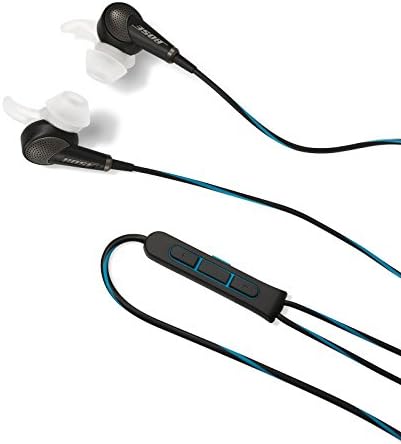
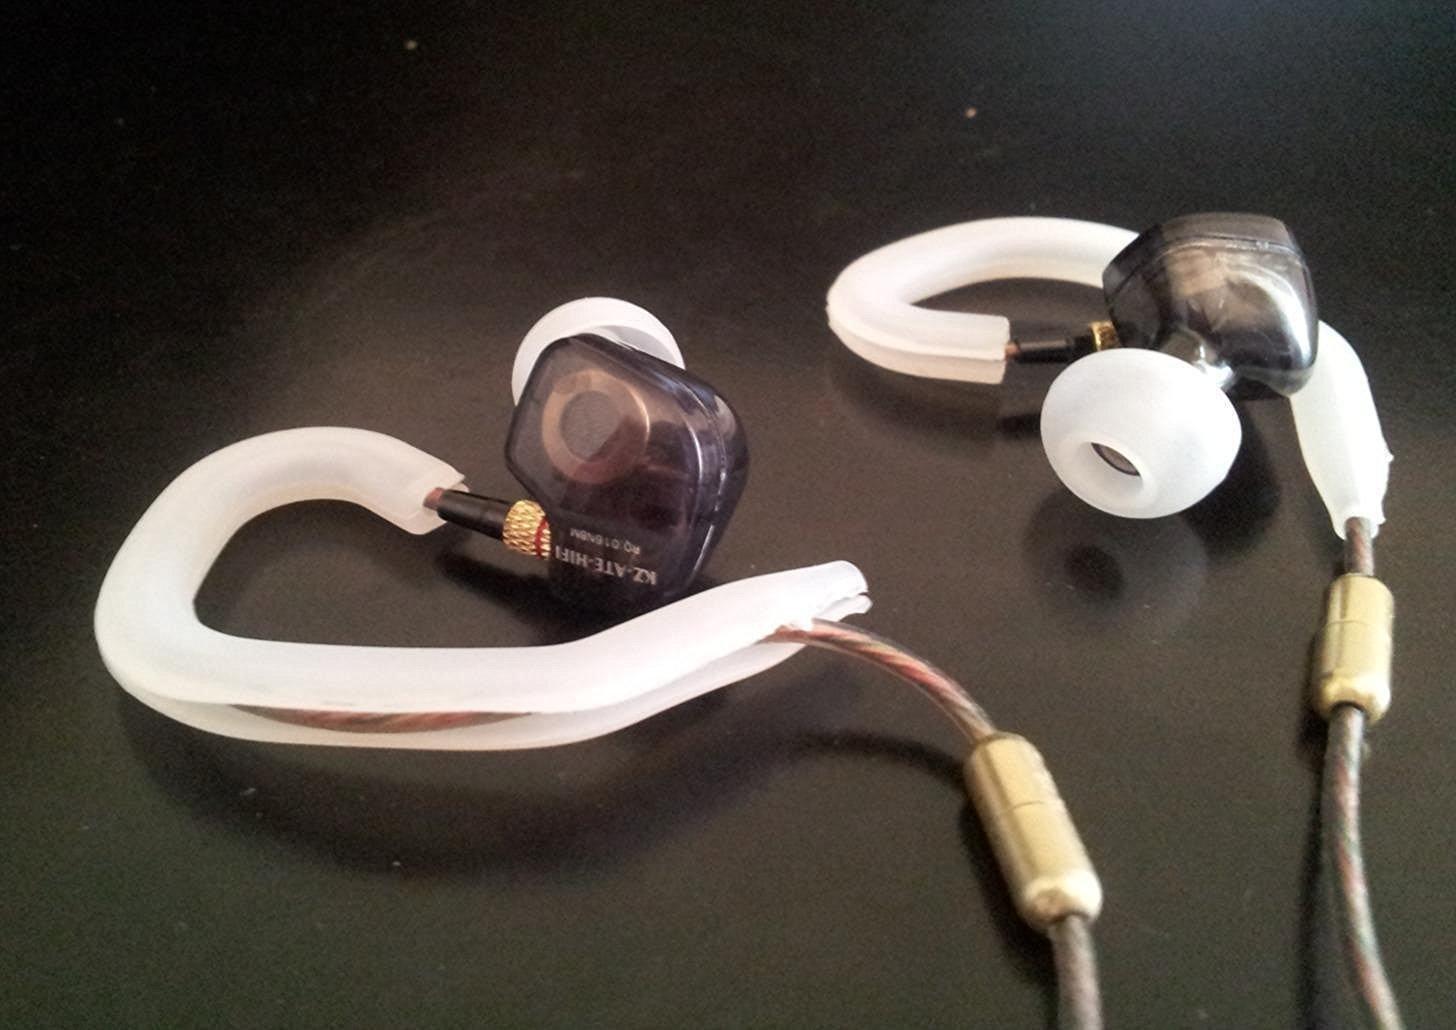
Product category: headphones
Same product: no